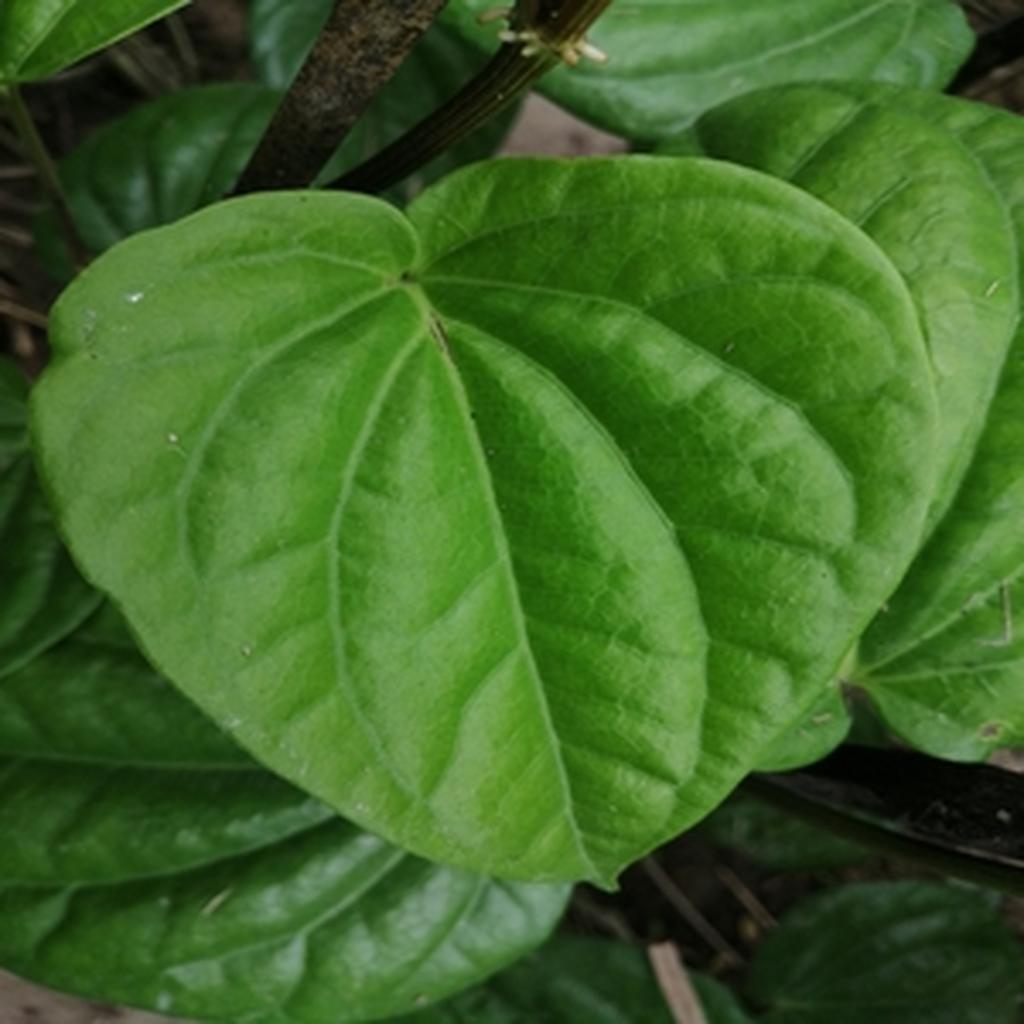
Label: Healthy_Leaf